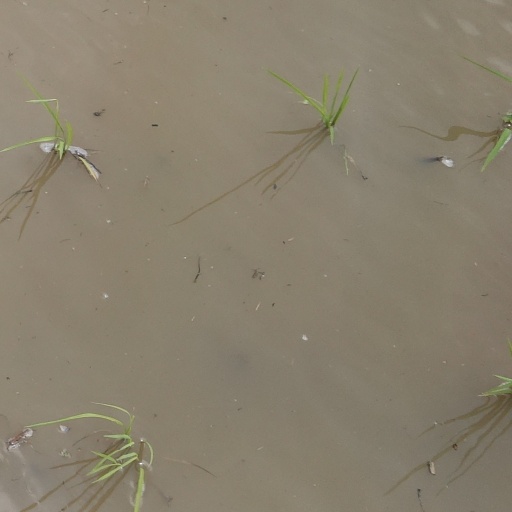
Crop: rice